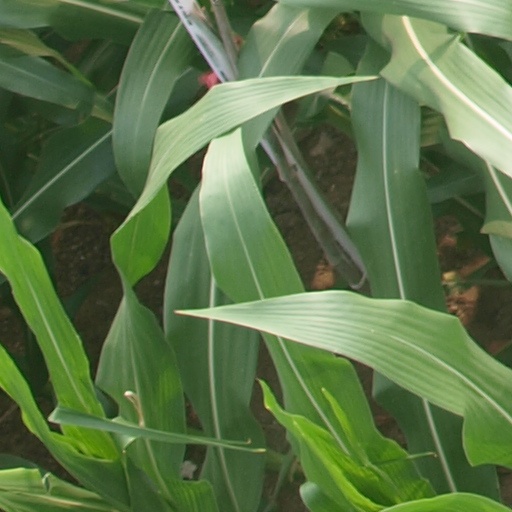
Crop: maize; corn